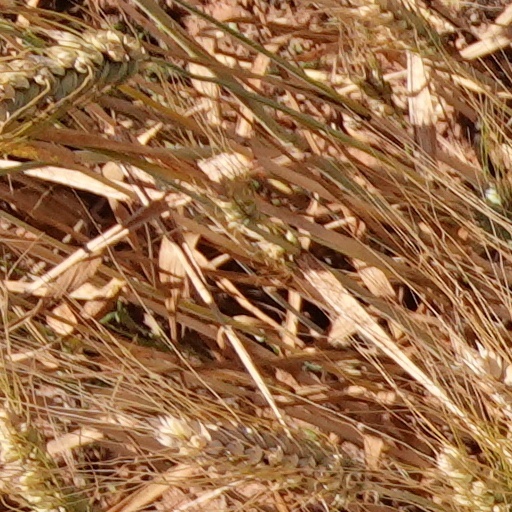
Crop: wheat